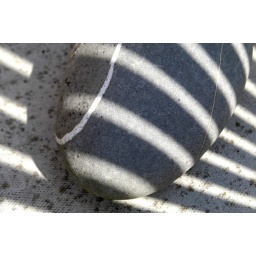
Visual experiments with pebbles and a plastic chair in the afternoon sun.